Wiley A. Branton

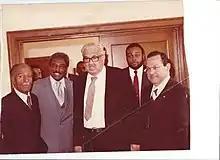
WIley A. Branton (far right) with Thurgood Marshall

Wiley Austin Branton (1923–1988) was a prominent civil rights lawyer and activist from Arkansas. Branton rose to prominence after filing the suit against the Little Rock School Board which would eventually be heard before the Supreme Court. After the trial, Branton moved to Atlanta, Georgia, where he acted as the executive director of the Voter Education Project. He then spent time working for the government as the executive director of for the President's Council on Equal Opportunity and as a lawyer for the Department of Justice. He also served as the Dean of Howard University School of Law for five years.